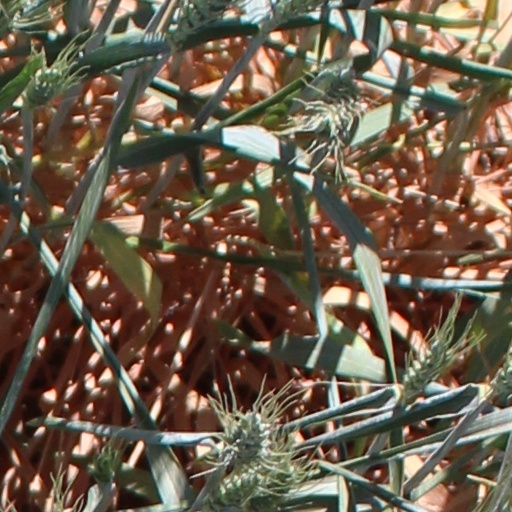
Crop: wheat